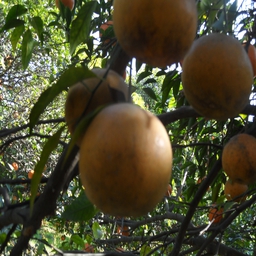
Plant part: fruit
Disease: canker